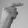
ASL letter: G